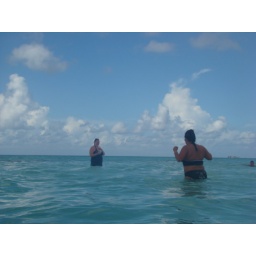
Sand bar in the middle of the ocean